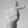
ASL letter: T